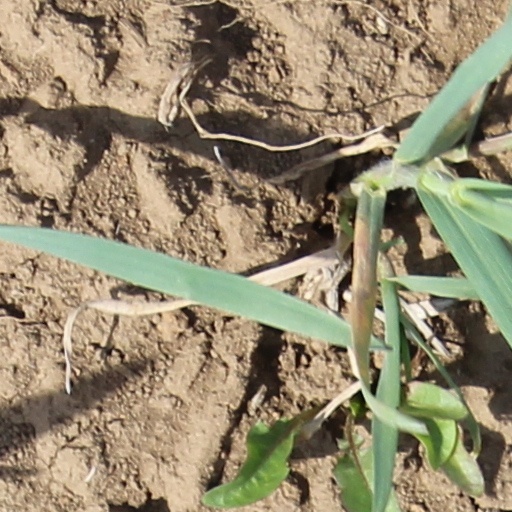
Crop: wheat